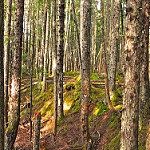
Scene: Outdoor